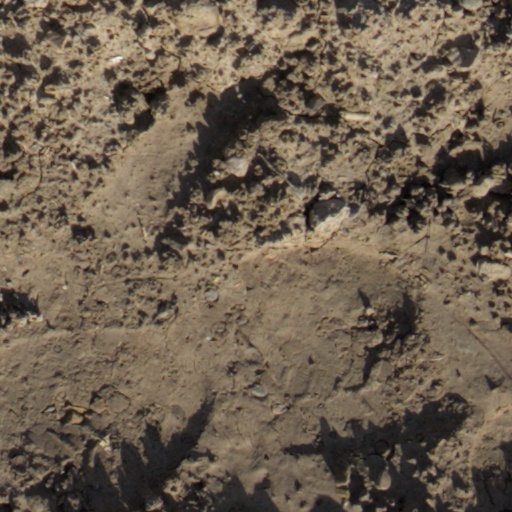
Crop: wheat